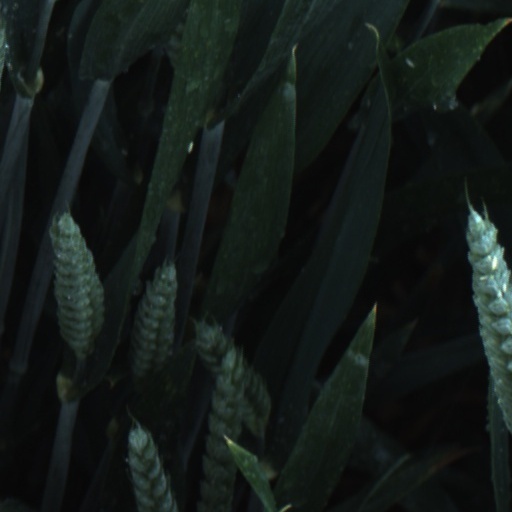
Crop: wheat